James Altham

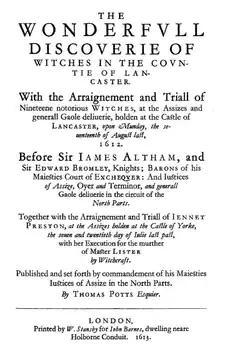
Title text of "The Wonderfull Discoverie", 1613

Altham was one of the judges whose opinion was taken in 1611 by Lord Chancellor Ellesmere on the case of the heretics Bartholomew Legate and Edward Wightman, whom Archbishop Abbot wanted burned. Altham was reputed hostile to Edward Coke, who was deliberately not consulted. The two men were burned, one at Smithfield, the other at Burton-upon-Trent.